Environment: real
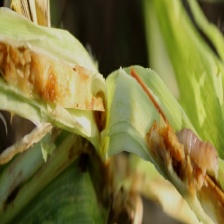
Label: fall_armyworm